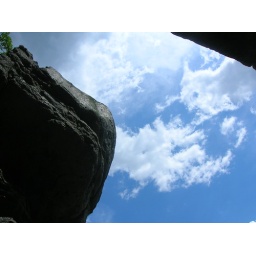
It was a beautiful crisp cool spring day. I love the contrast of the blue sky against the rocks.